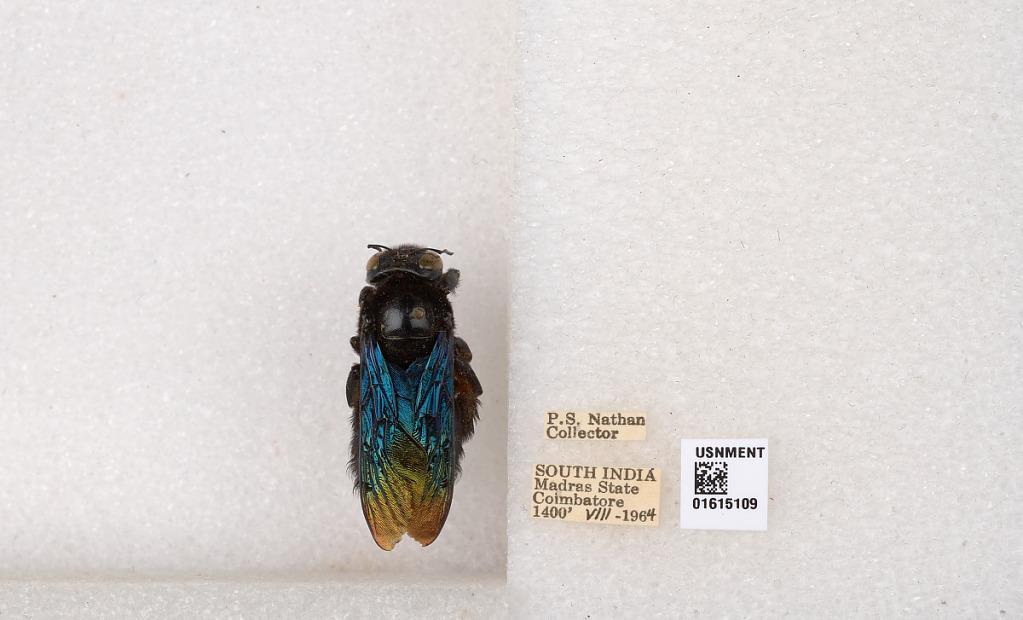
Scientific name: Xylocopa (Biluna) auripennis auripennis Lepeletier
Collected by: P. Nathan
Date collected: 1964-8-1
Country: India
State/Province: Tamil Nadu
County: Coimbatore
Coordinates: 10.9955, 76.9034